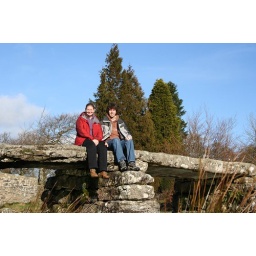
Ancient stone bridge in Dartmoor. We stopped for lunch here and listened to the water for a while.